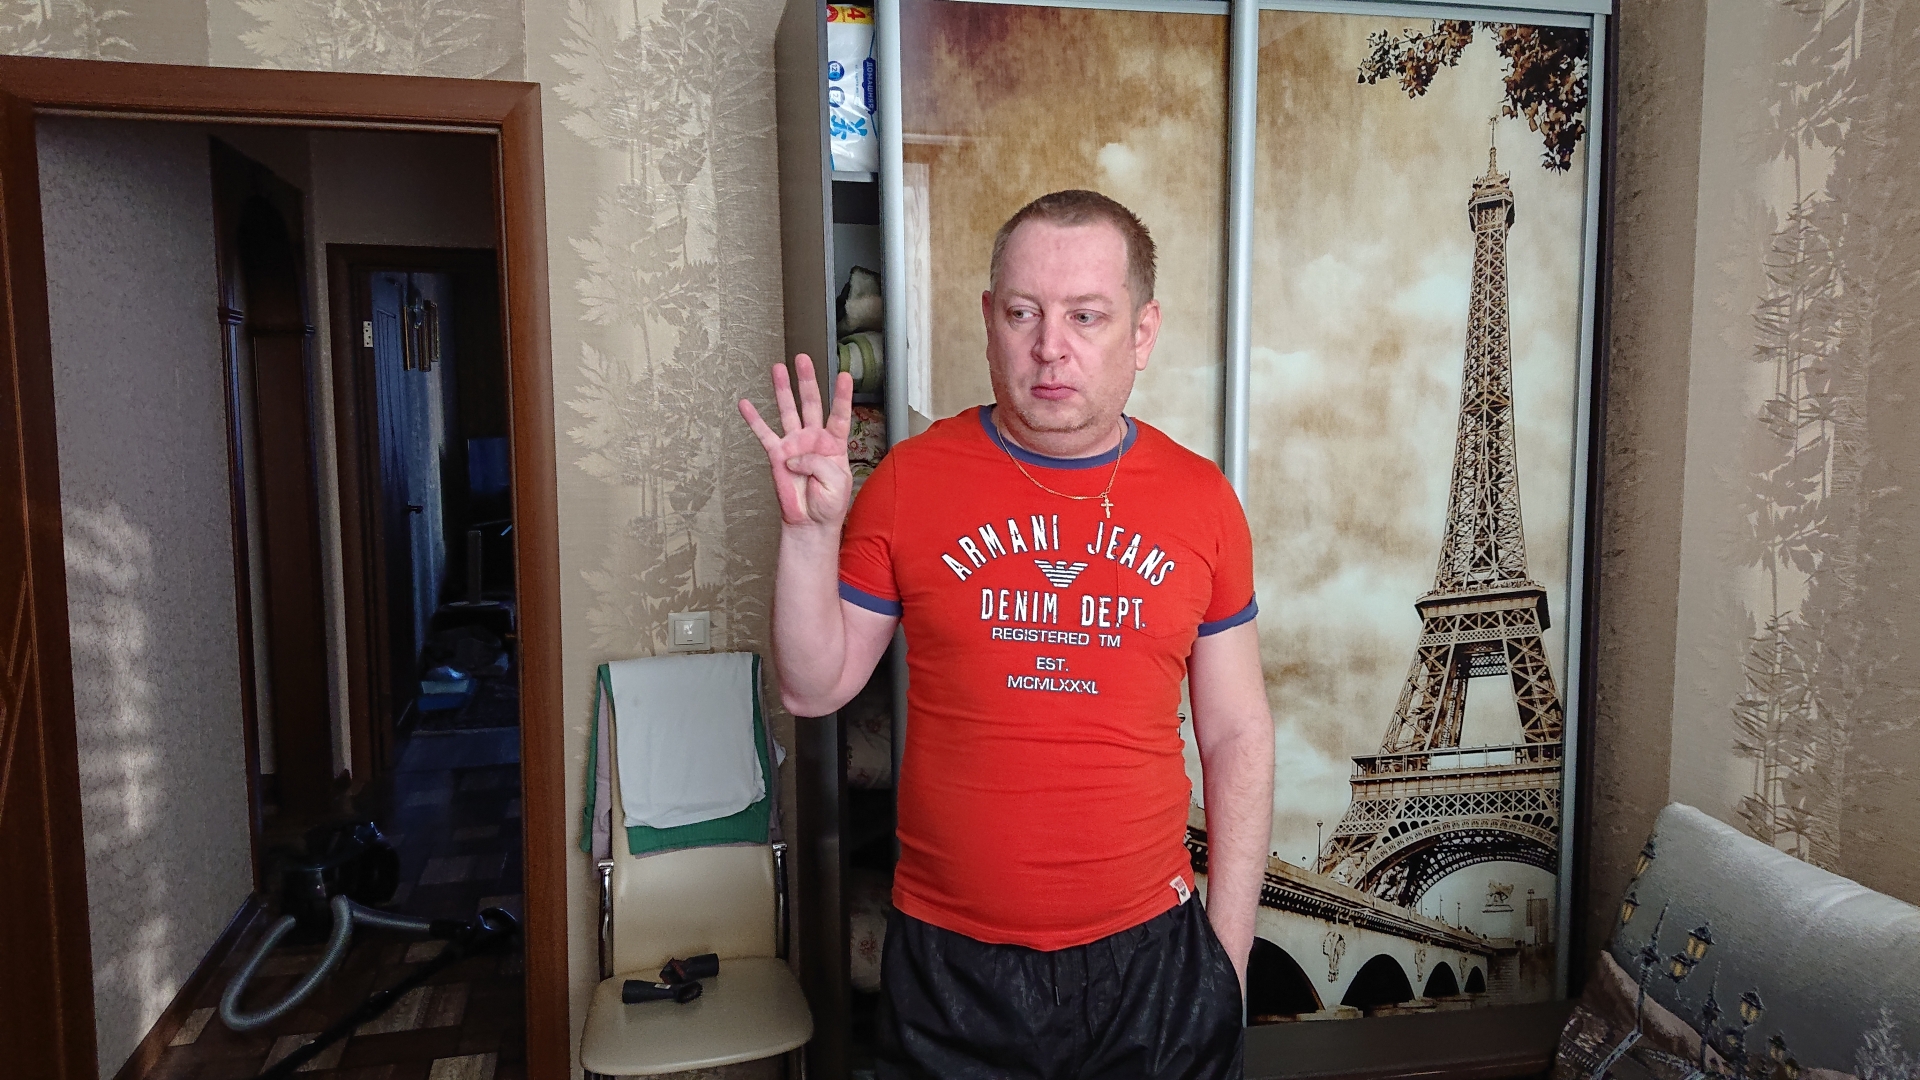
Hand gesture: four